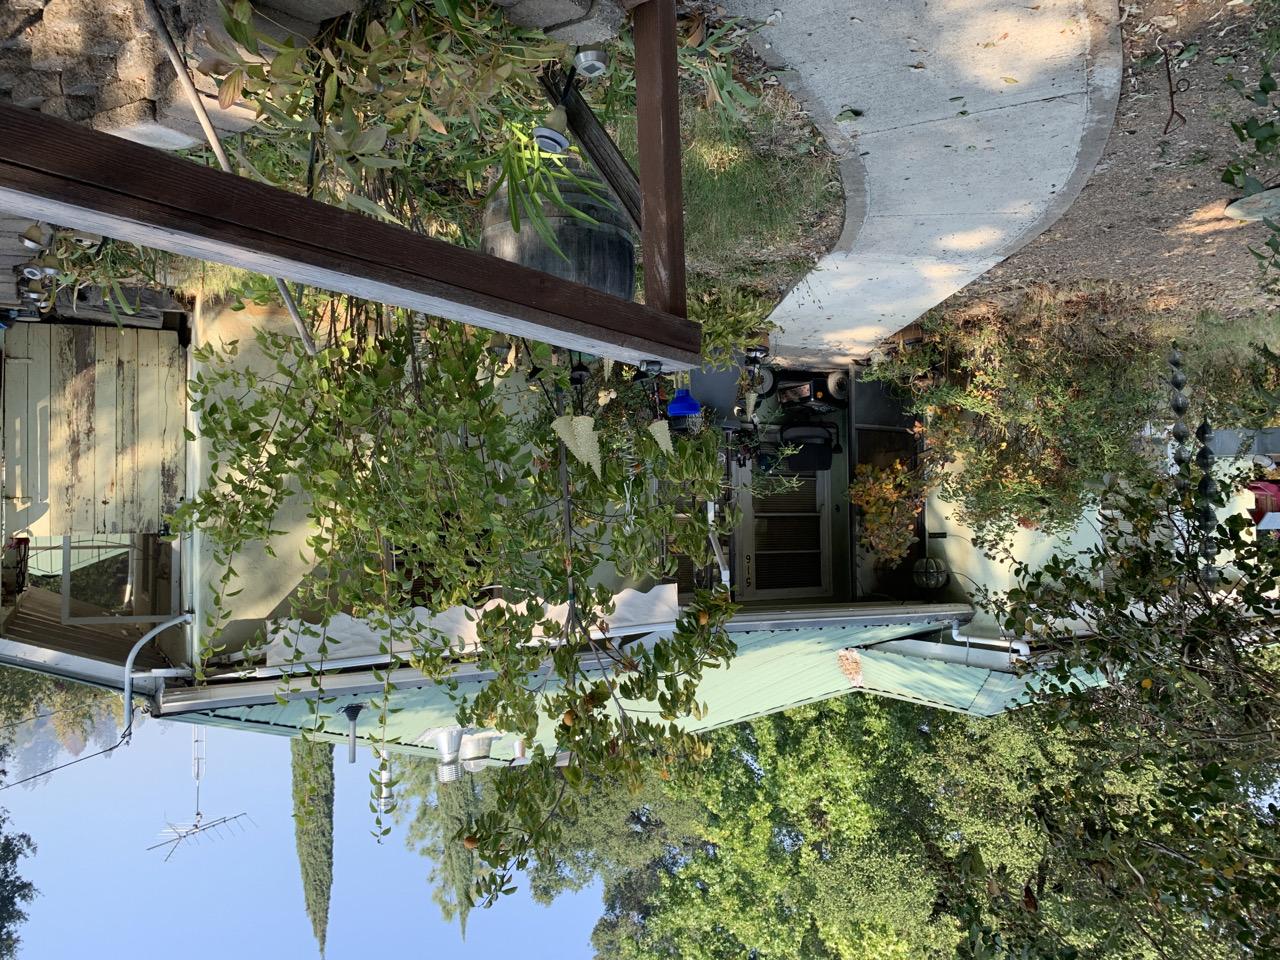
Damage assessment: no_damage